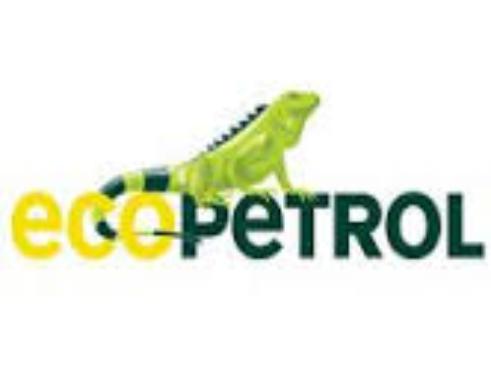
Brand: Ecopetrol
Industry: Transportation